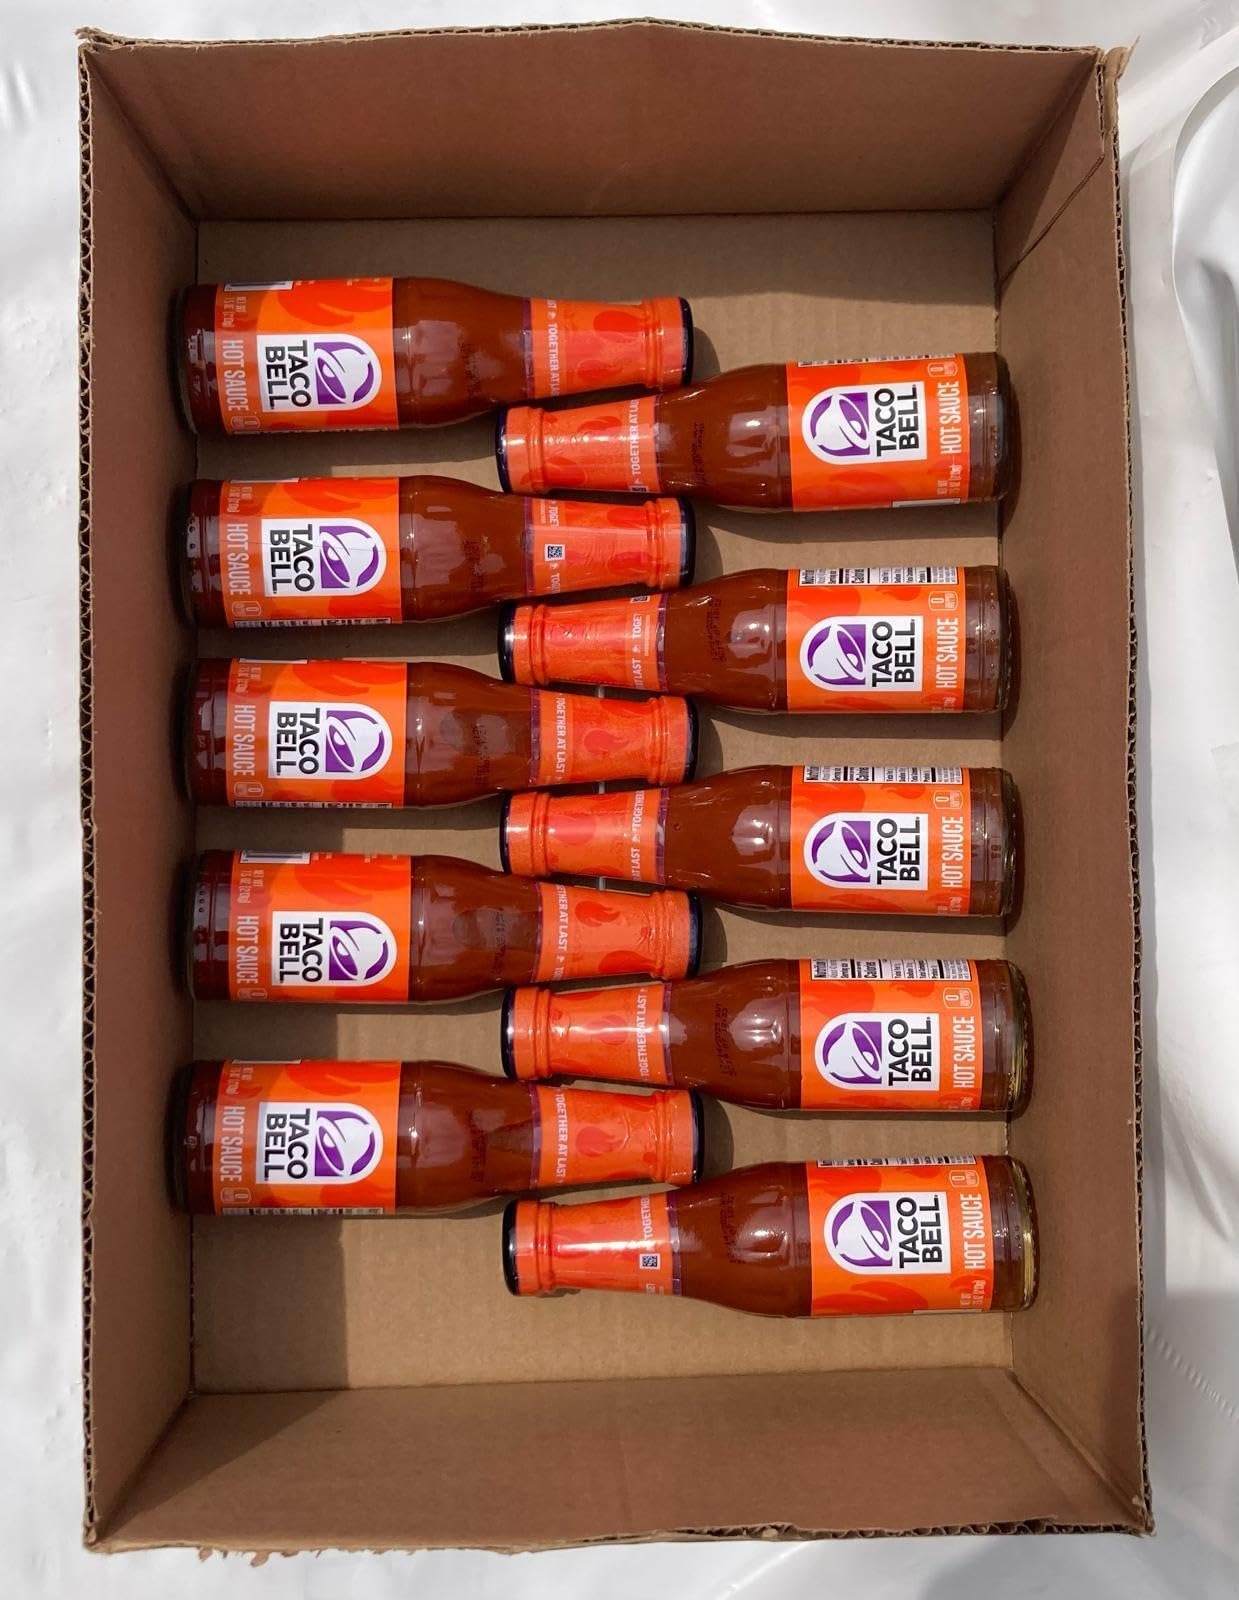
Item Name: Hot Sauce (Pack of 10)_AB
Value: 10.0
Unit: Count

Price: 28.23